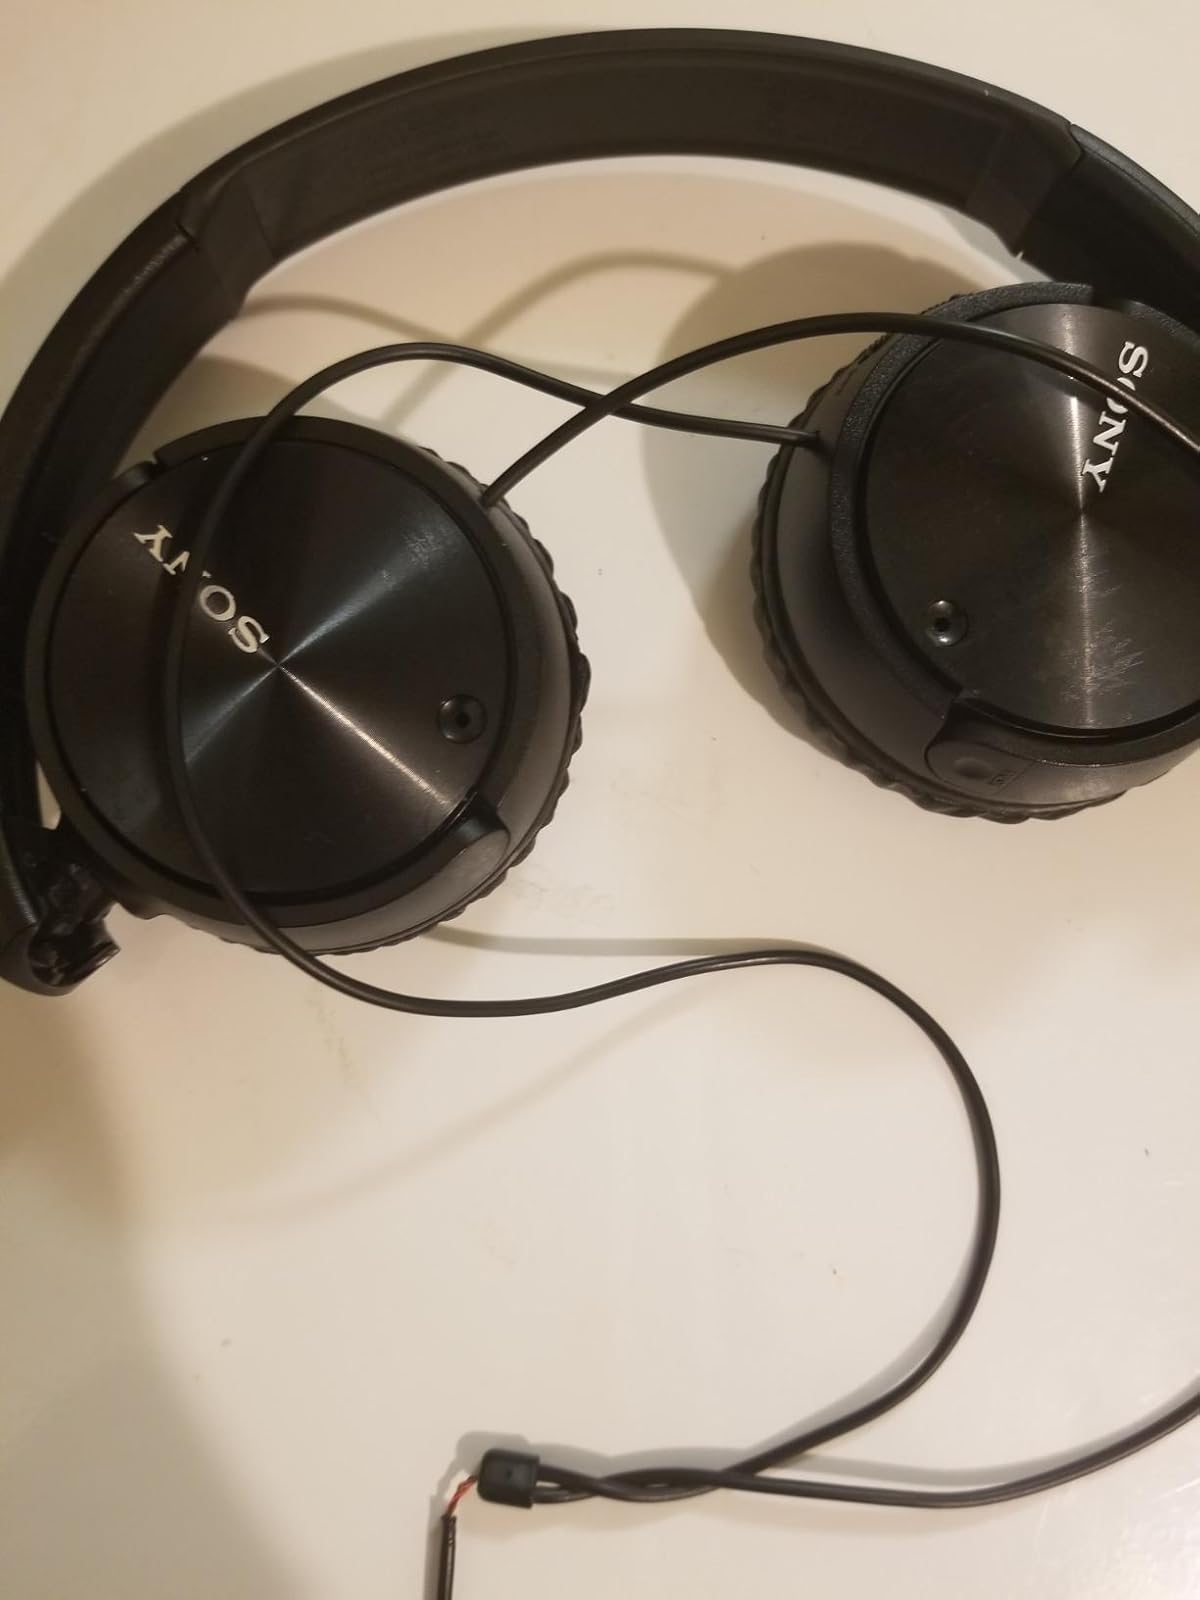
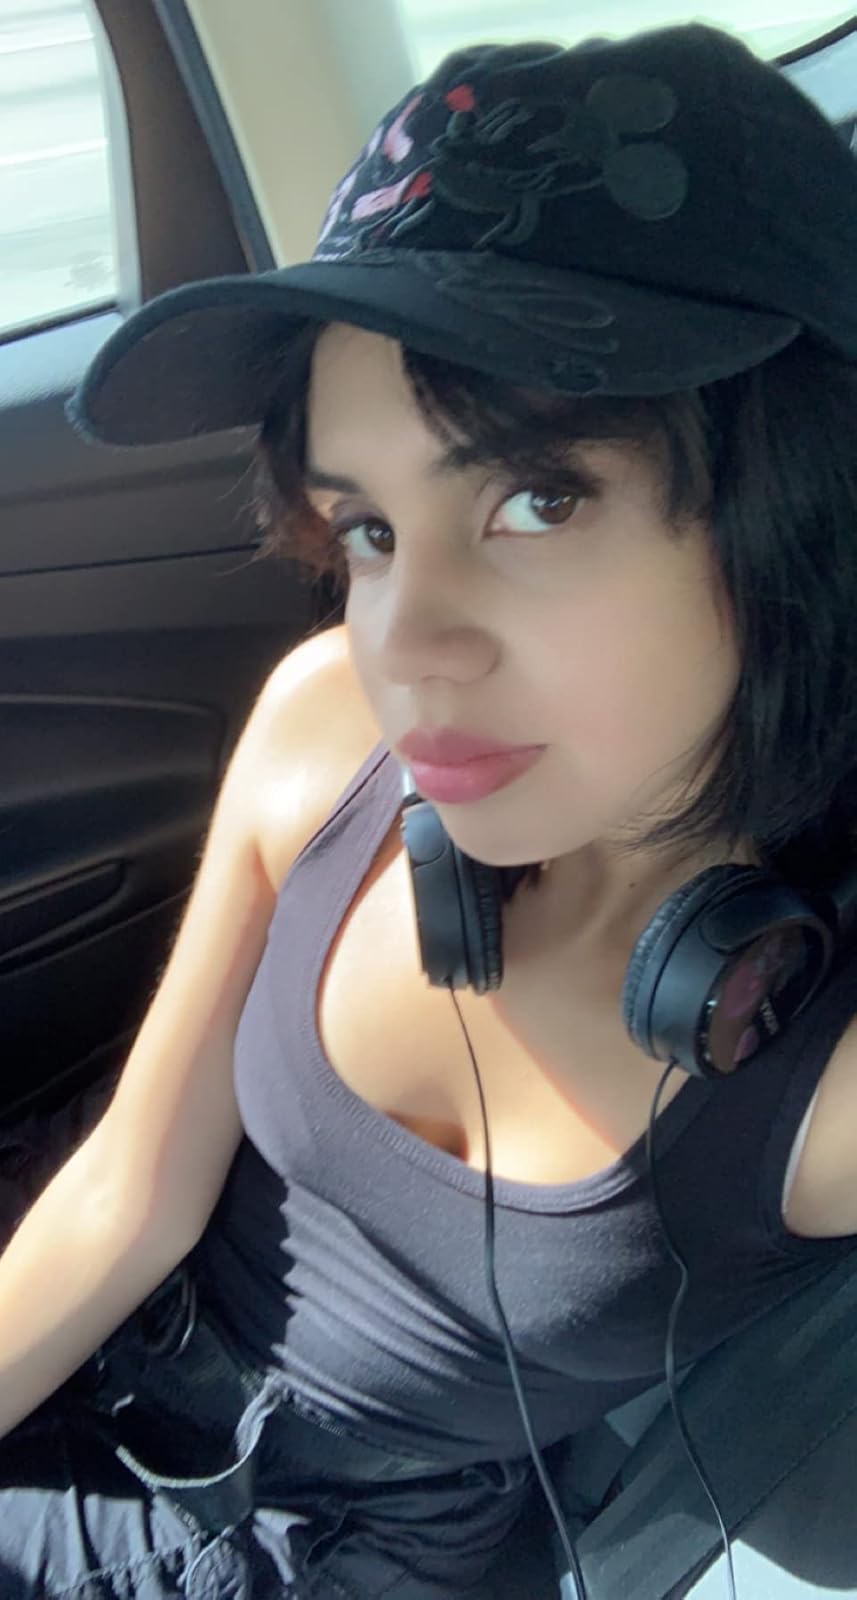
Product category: headphones
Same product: yes